Pathology

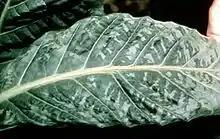
A tobacco plant infected with the tobacco mosaic virus

Pathology informatics is a subfield of health informatics. It is the use of information technology in pathology. It encompasses pathology laboratory operations, data analysis, and the interpretation of pathology-related information.